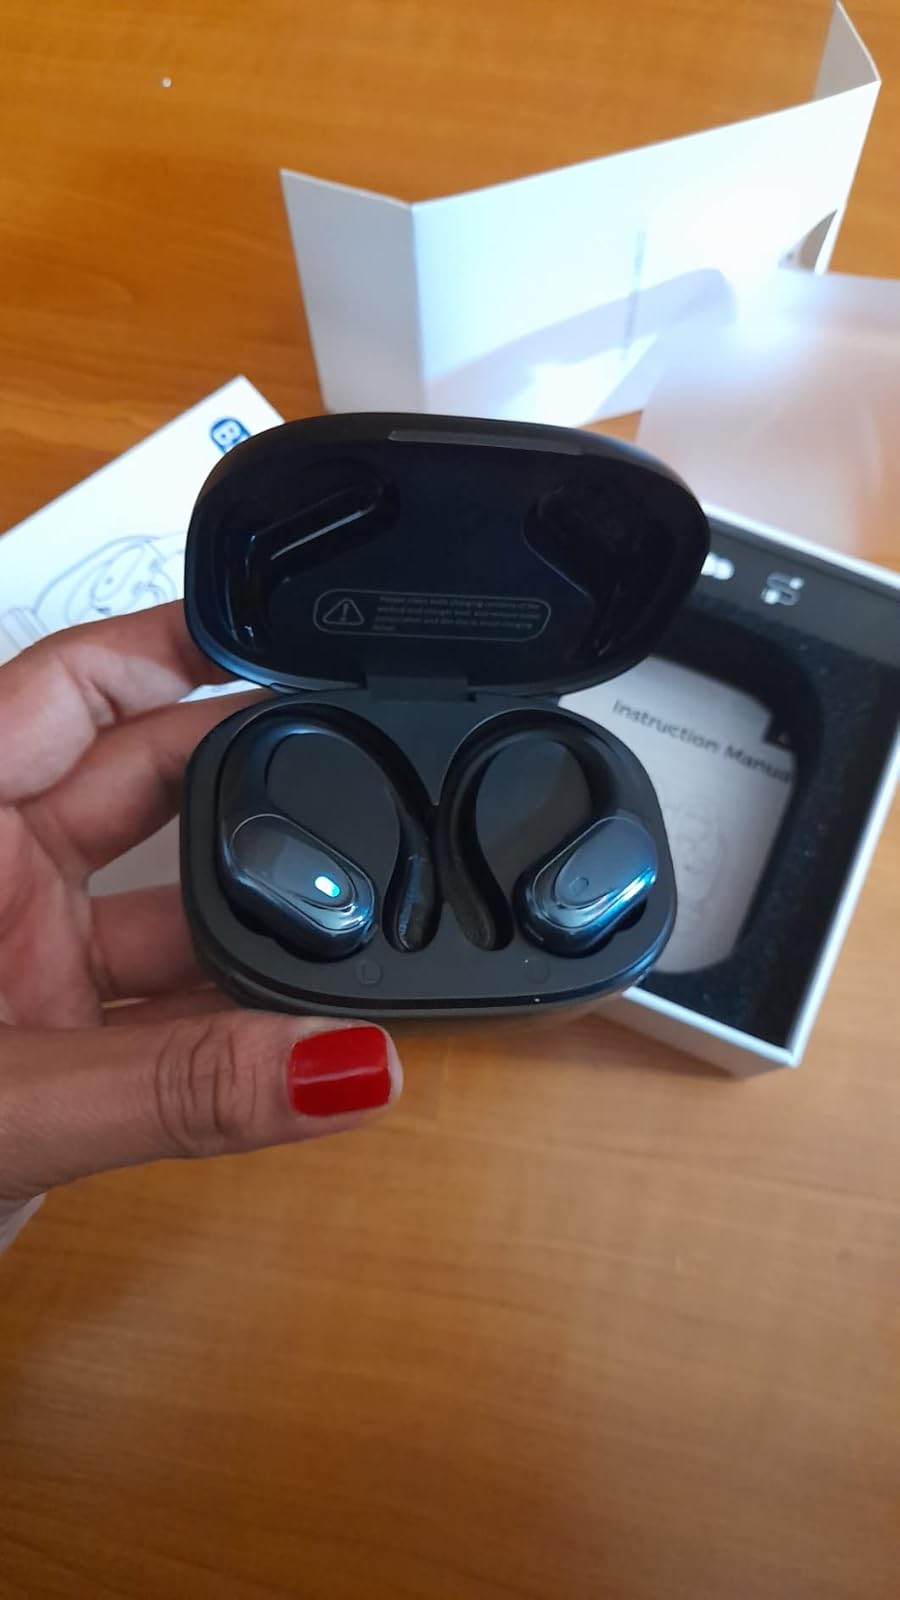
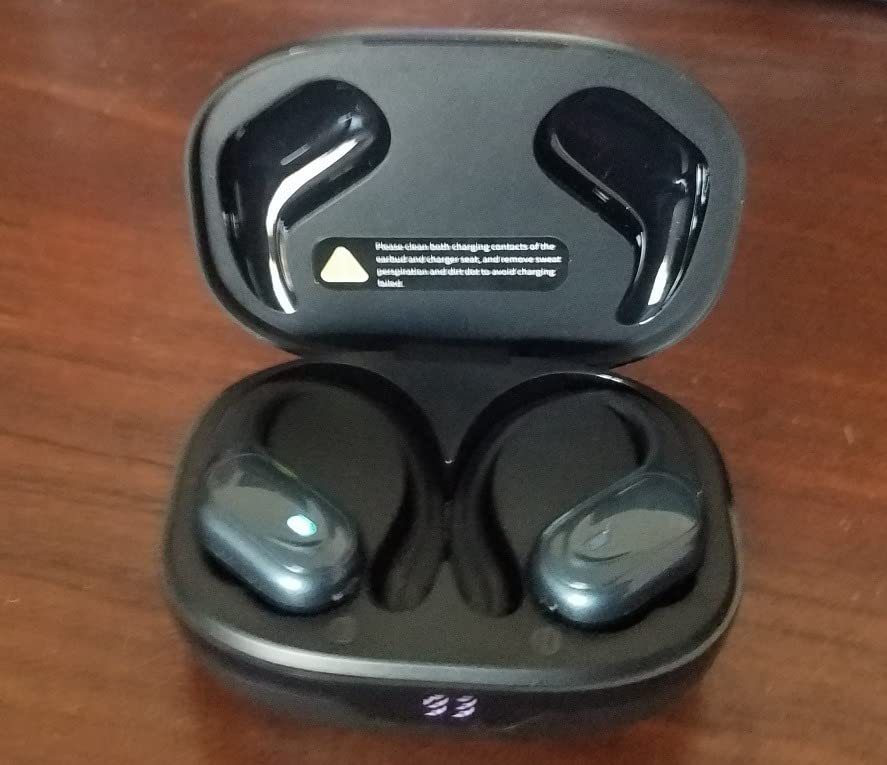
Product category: earbuds
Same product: yes